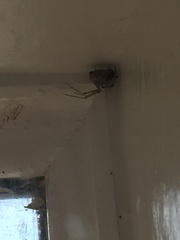
Species: Parasteatoda_tepidariorum